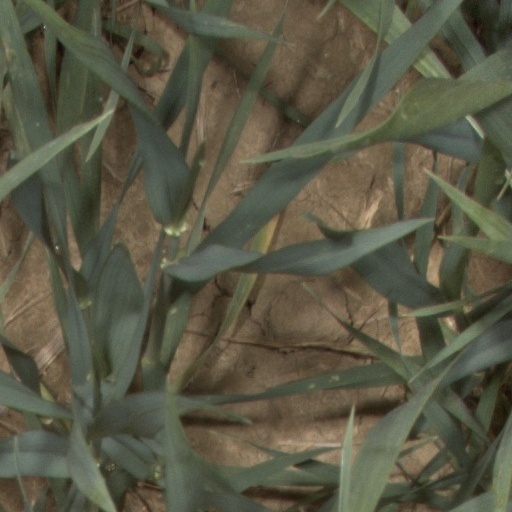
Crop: wheat